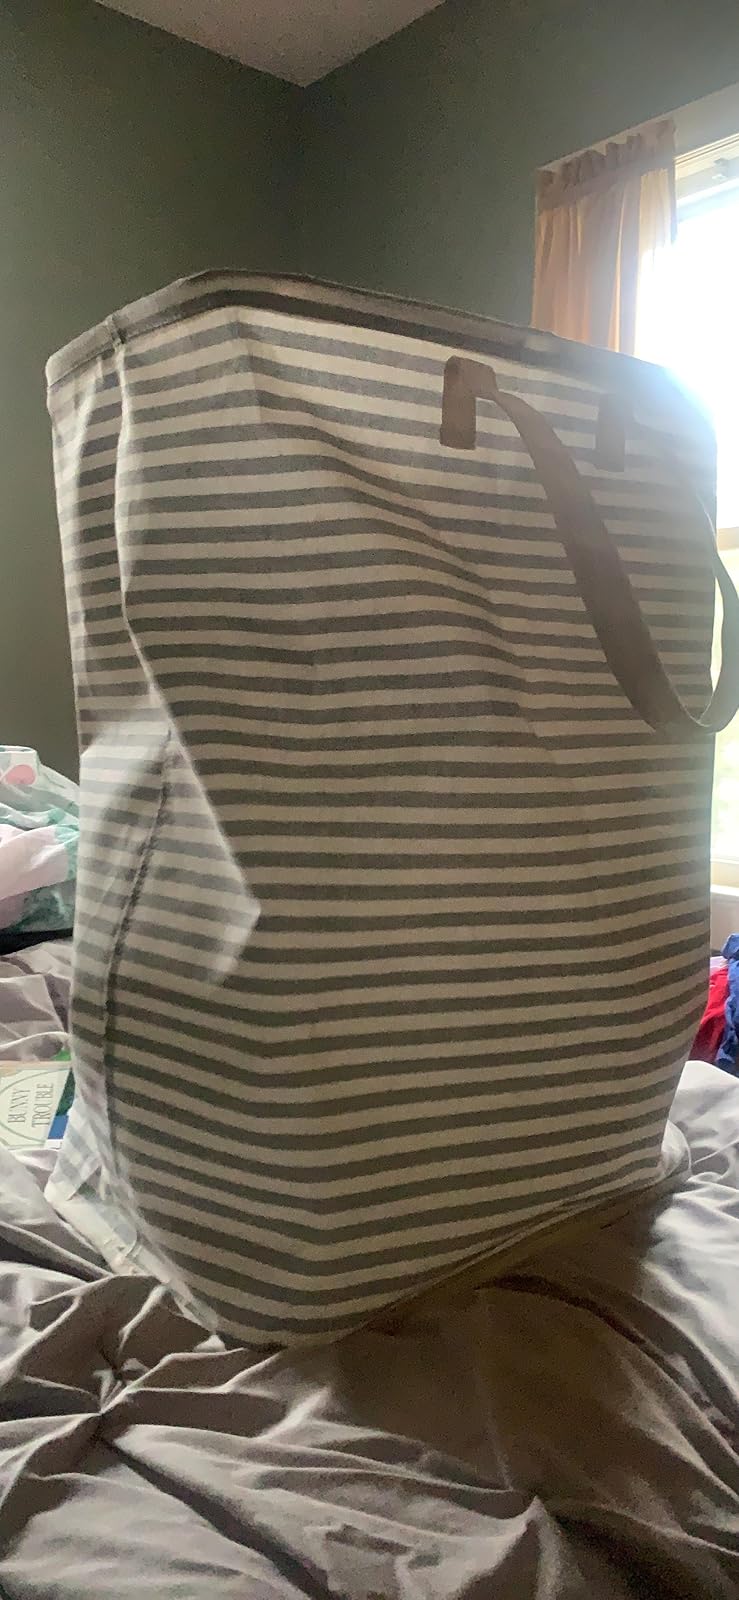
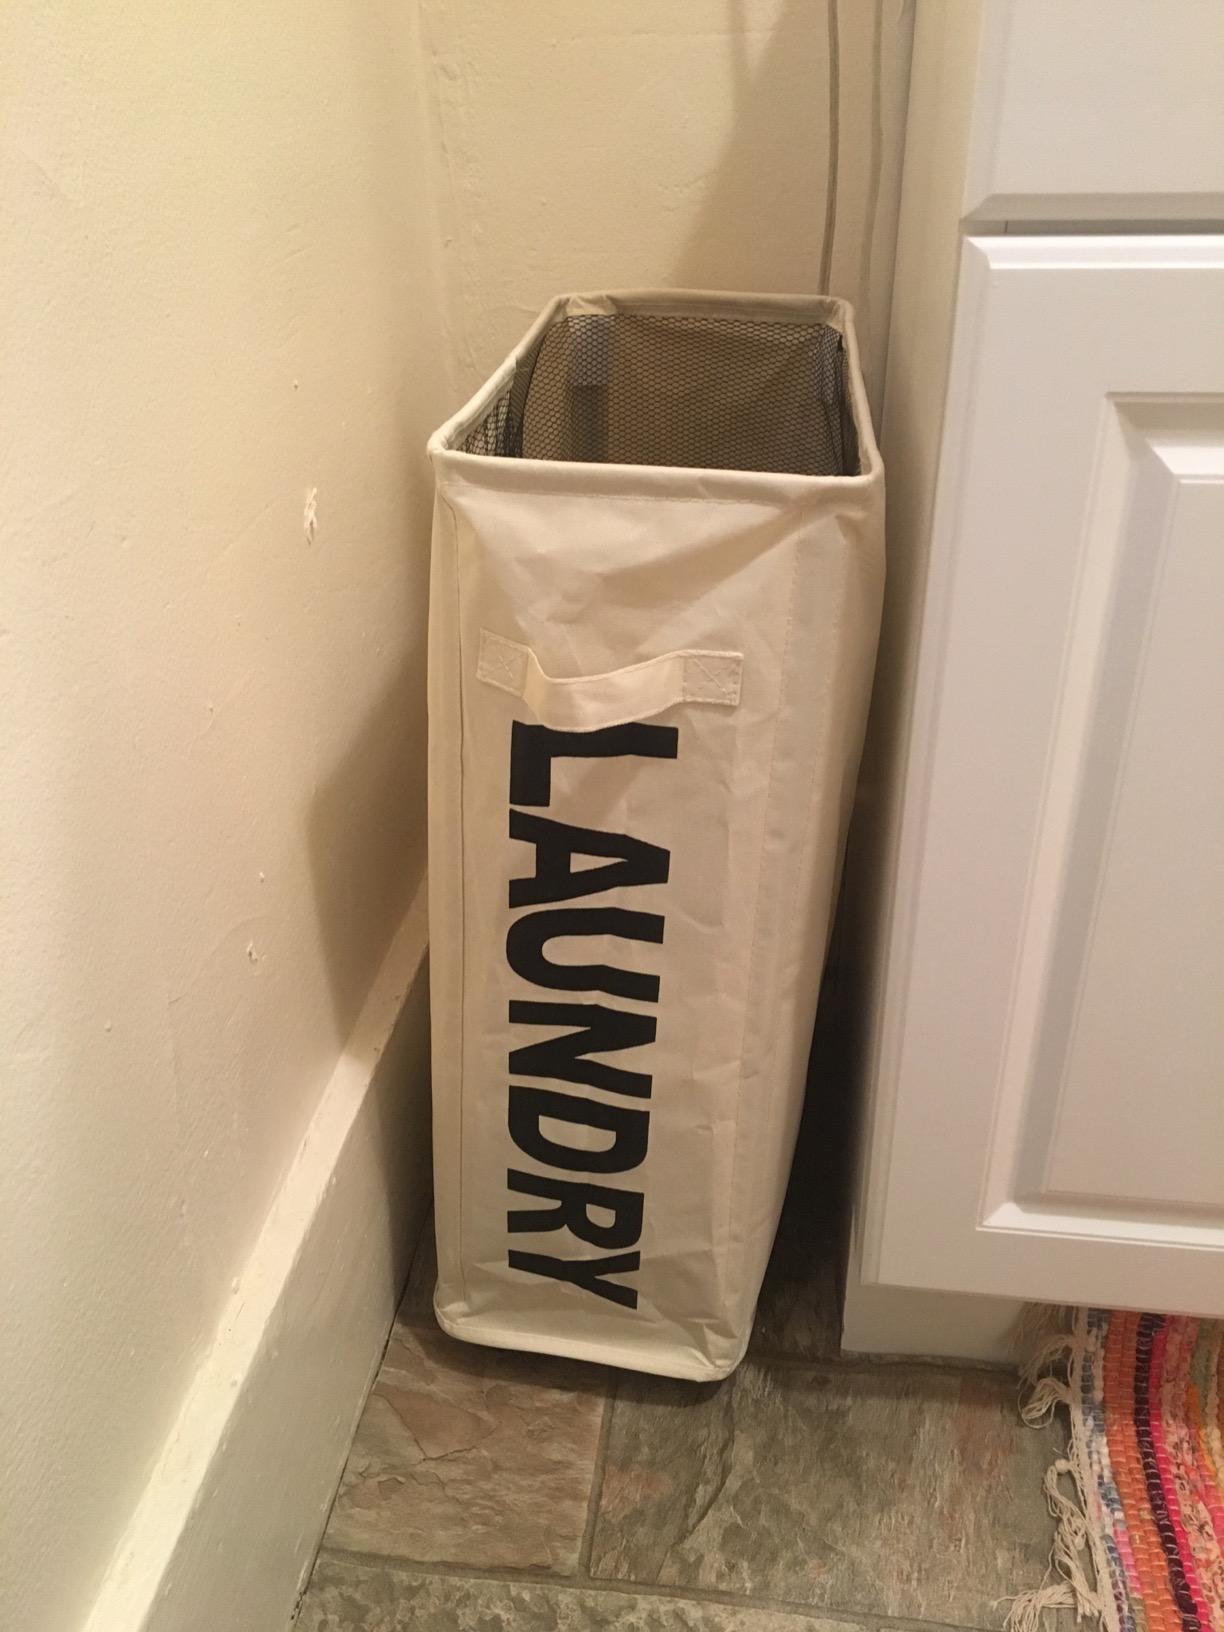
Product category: items_hamper
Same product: no